Describe the emotion expressed in this image:  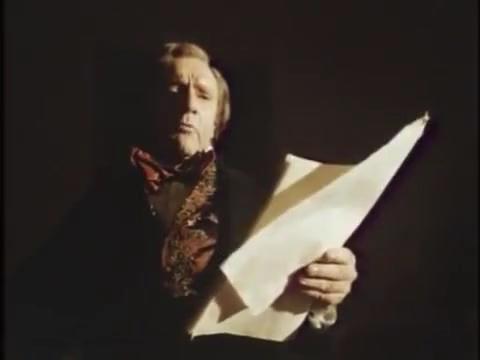
This person displays Suffering, valence and arousal with low intensity.